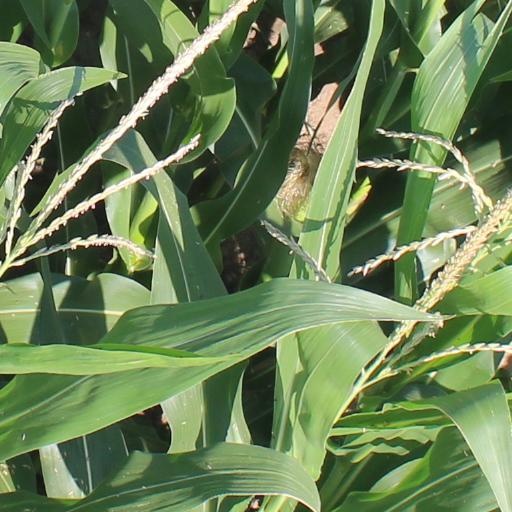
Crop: maize; corn